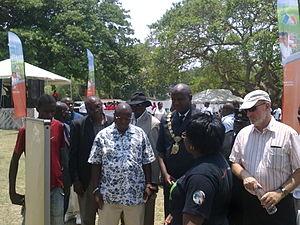
La Journée mondiale du lavage des mains est une campagne visant à motiver et à mobiliser les populations à travers le monde pour améliorer leurs habitudes quant au lavage des mains. Cette Journée internationale a lieu le 15 octobre de chaque année. Elle est dédiée à la sensibilisation des populations pour se laver les mains avec du savon afin de prévenir de certaines maladies. Le risque de contracter une maladie respiratoire ou intestinale peut être réduit de 25 à 50 % par ce geste.